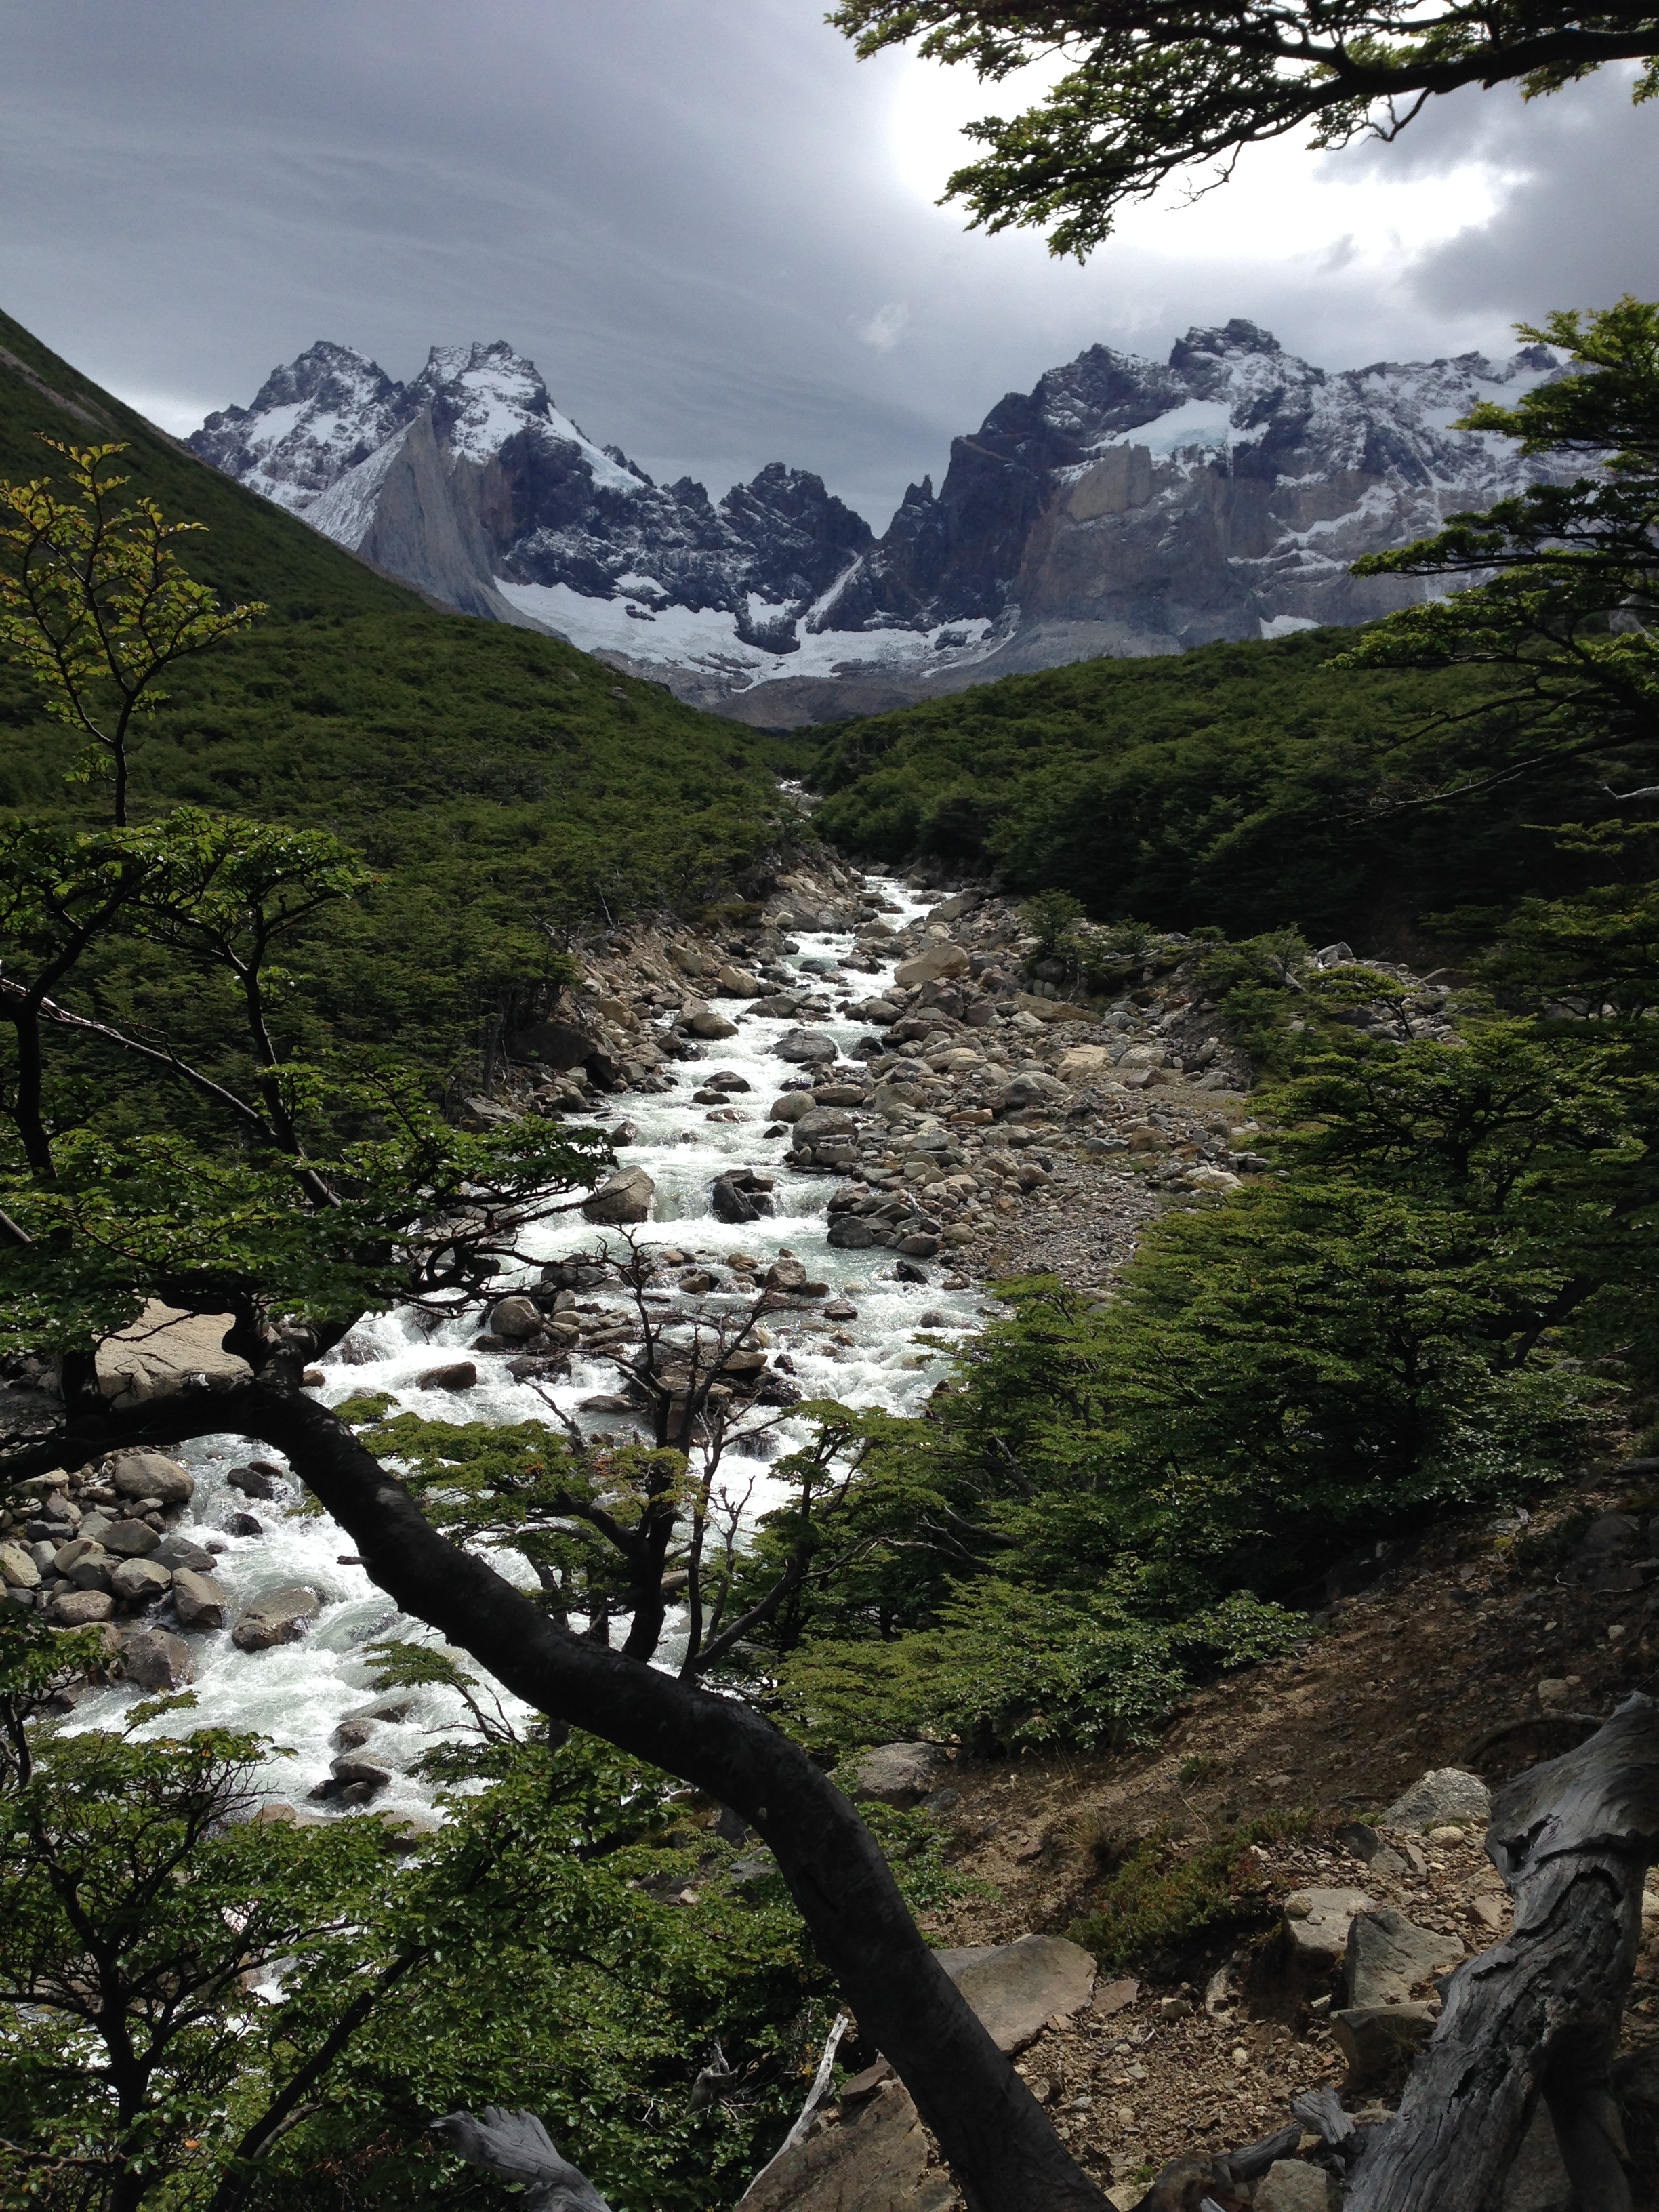
landscape, nature, waterfall, wilderness, walking, mountain, hiking, trail, lake, adventure, valley, mountain range, recreation, stream, green, fjord, national park, ridge, chile, alps, backpacking, ravine, torrent, patagonia, water feature, landform, mountain pass, outdoor recreation, geographical feature, mountainous landforms